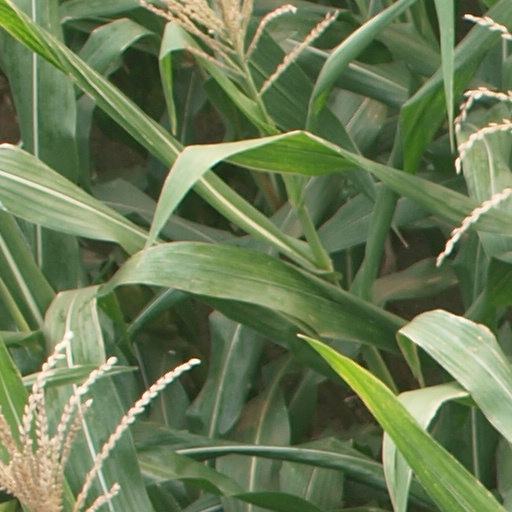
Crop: maize; corn